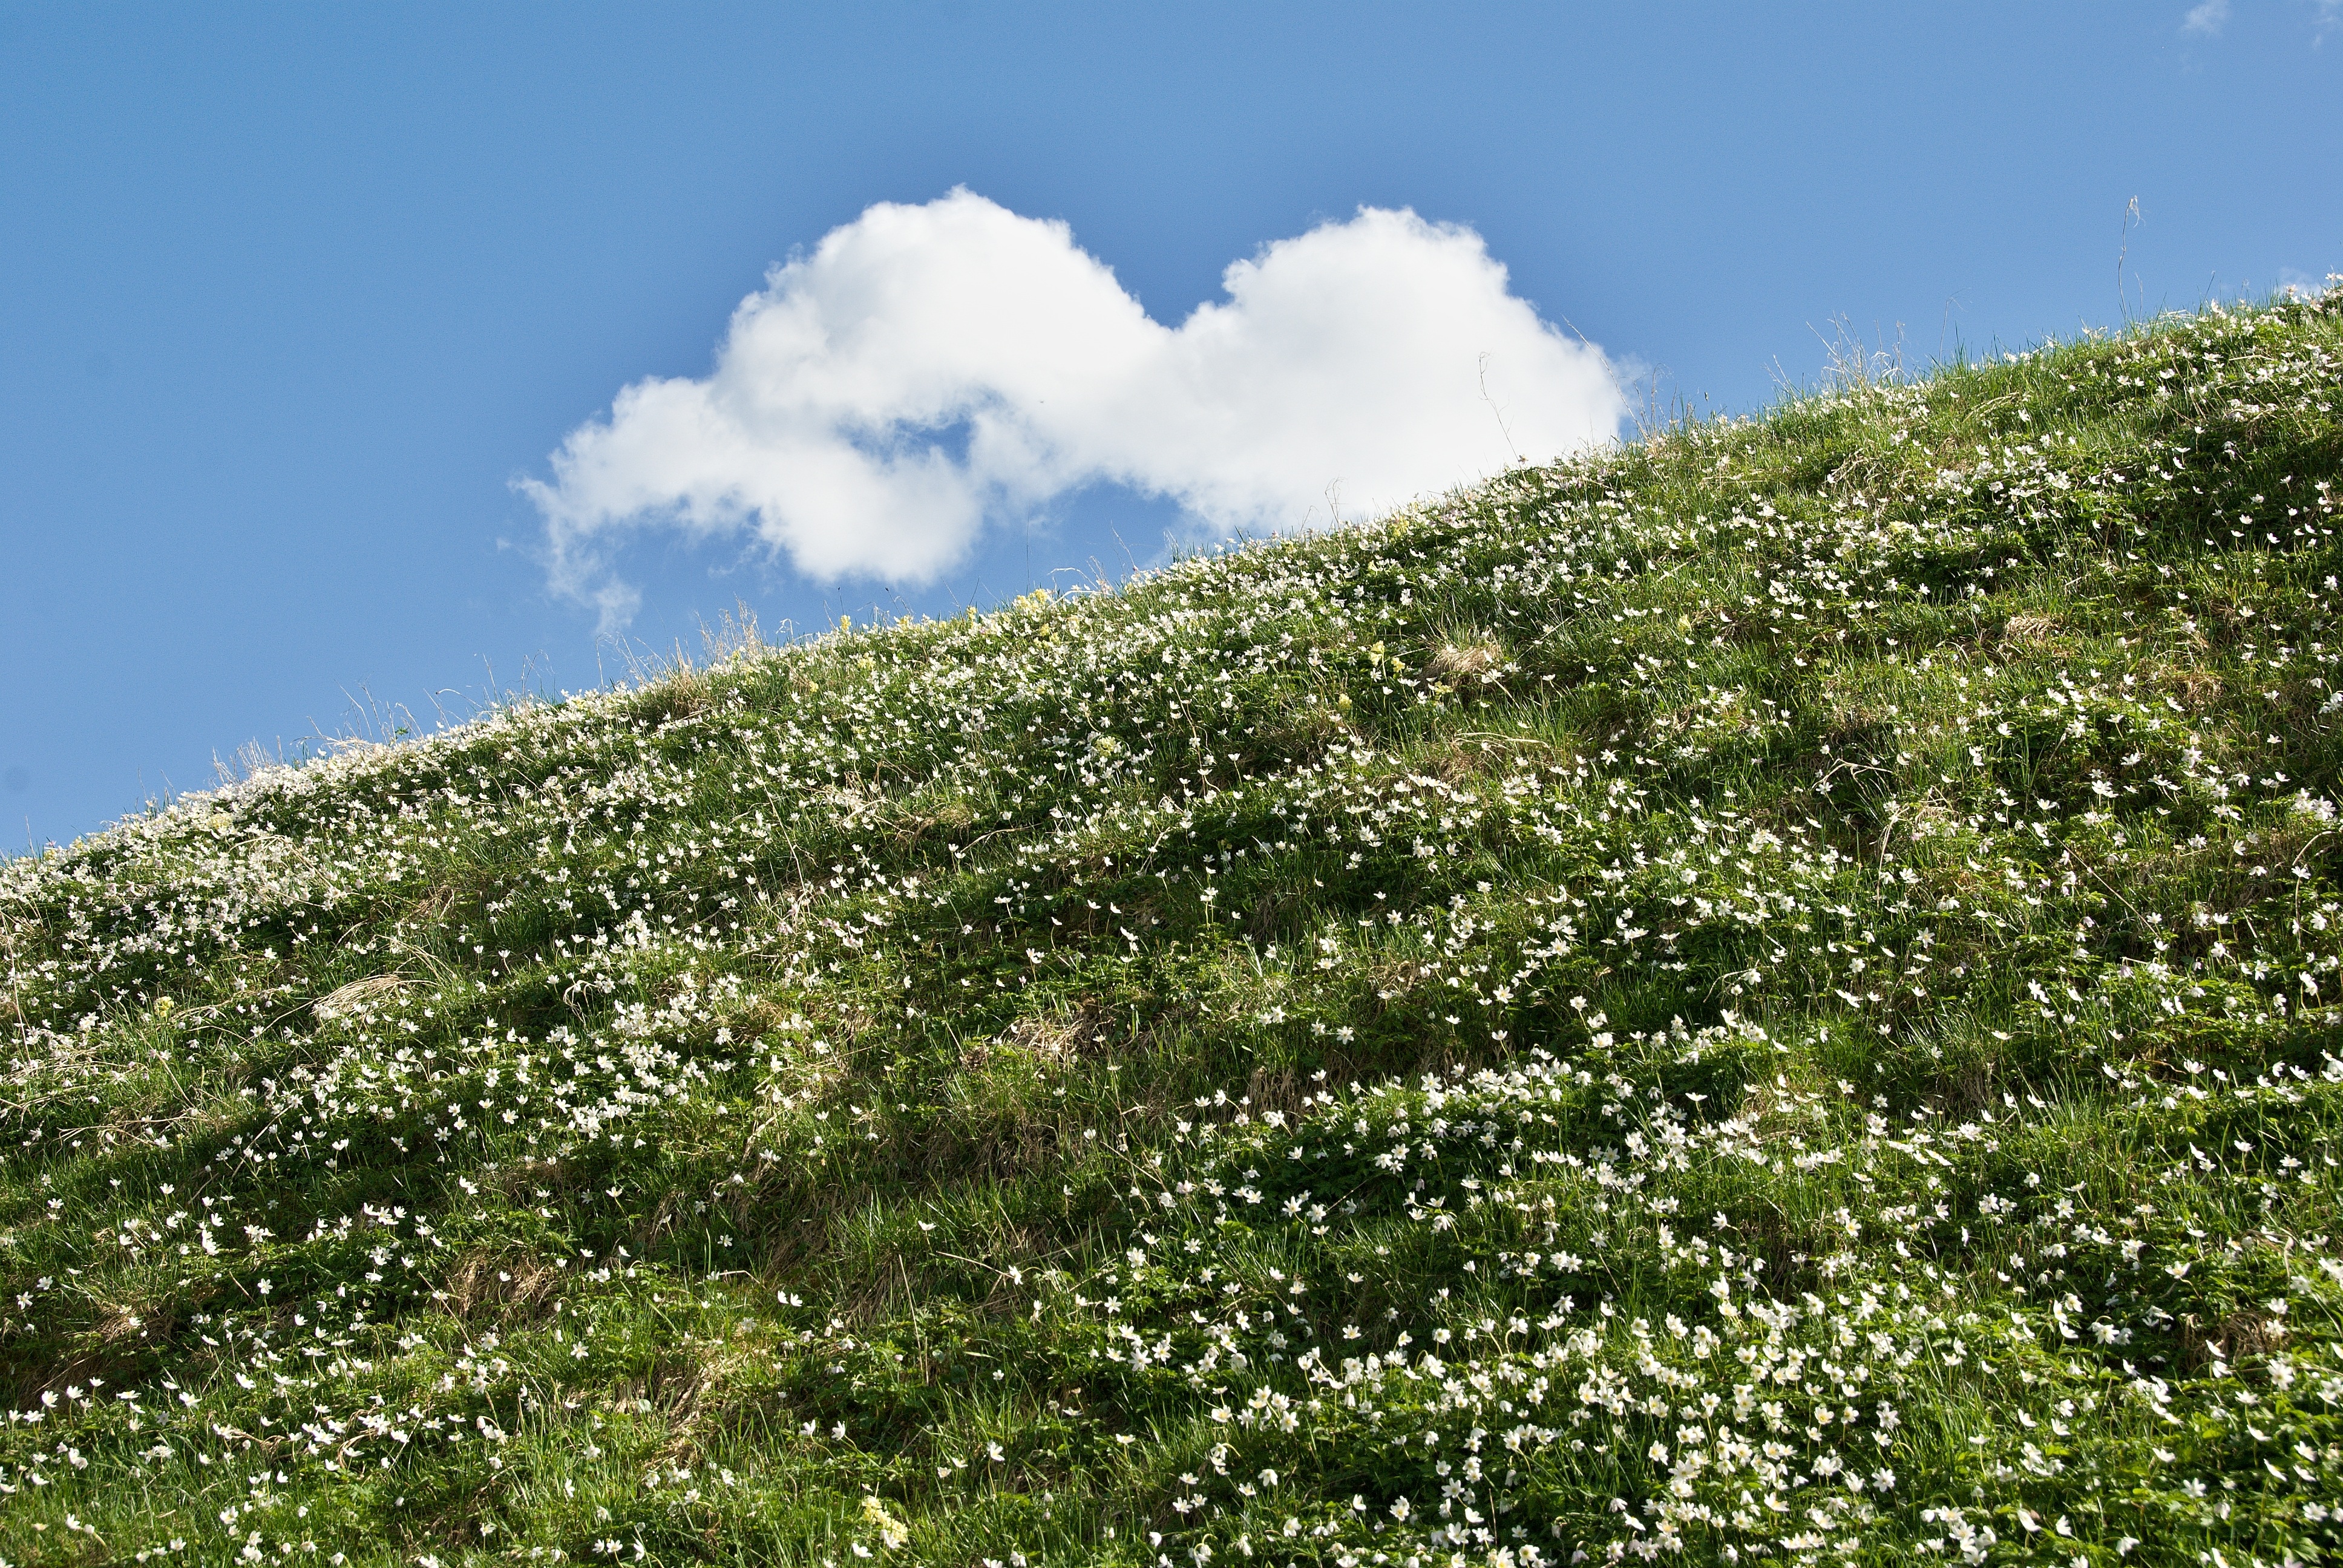
tree, forest, grass, mountain, cloud, plant, field, meadow, hill, flower, spring, pasture, agriculture, ridge, flowers, grassland, vegetation, shrub, wildflowers, plantation, plateau, habitat, ecosystem, flower meadow, rural area, wood anemone, biome, spring meadow, natural environment, woody plant